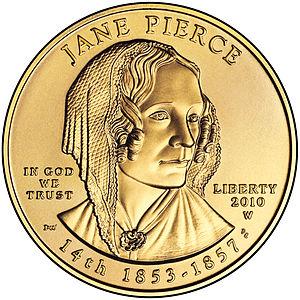
À partir de 2007, la série de pièces de 10 dollars des Premières épouses des États-Unis honore les femmes de chacun des présidents honorés par la série de pièces de 1 dollar des Présidents des États-Unis en émettant des pièces d'or à leur image, dans l'ordre où elles ont servi en tant que conjoint. À ce jour, cela a toujours été des femmes souvent appelées « premières dames », mais la loi utilise le terme « première épouse ».